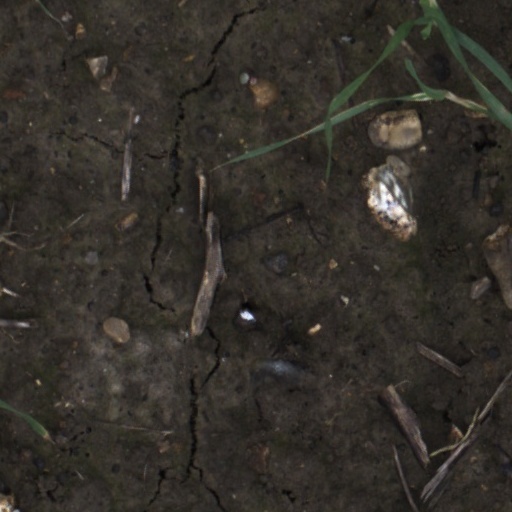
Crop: wheat